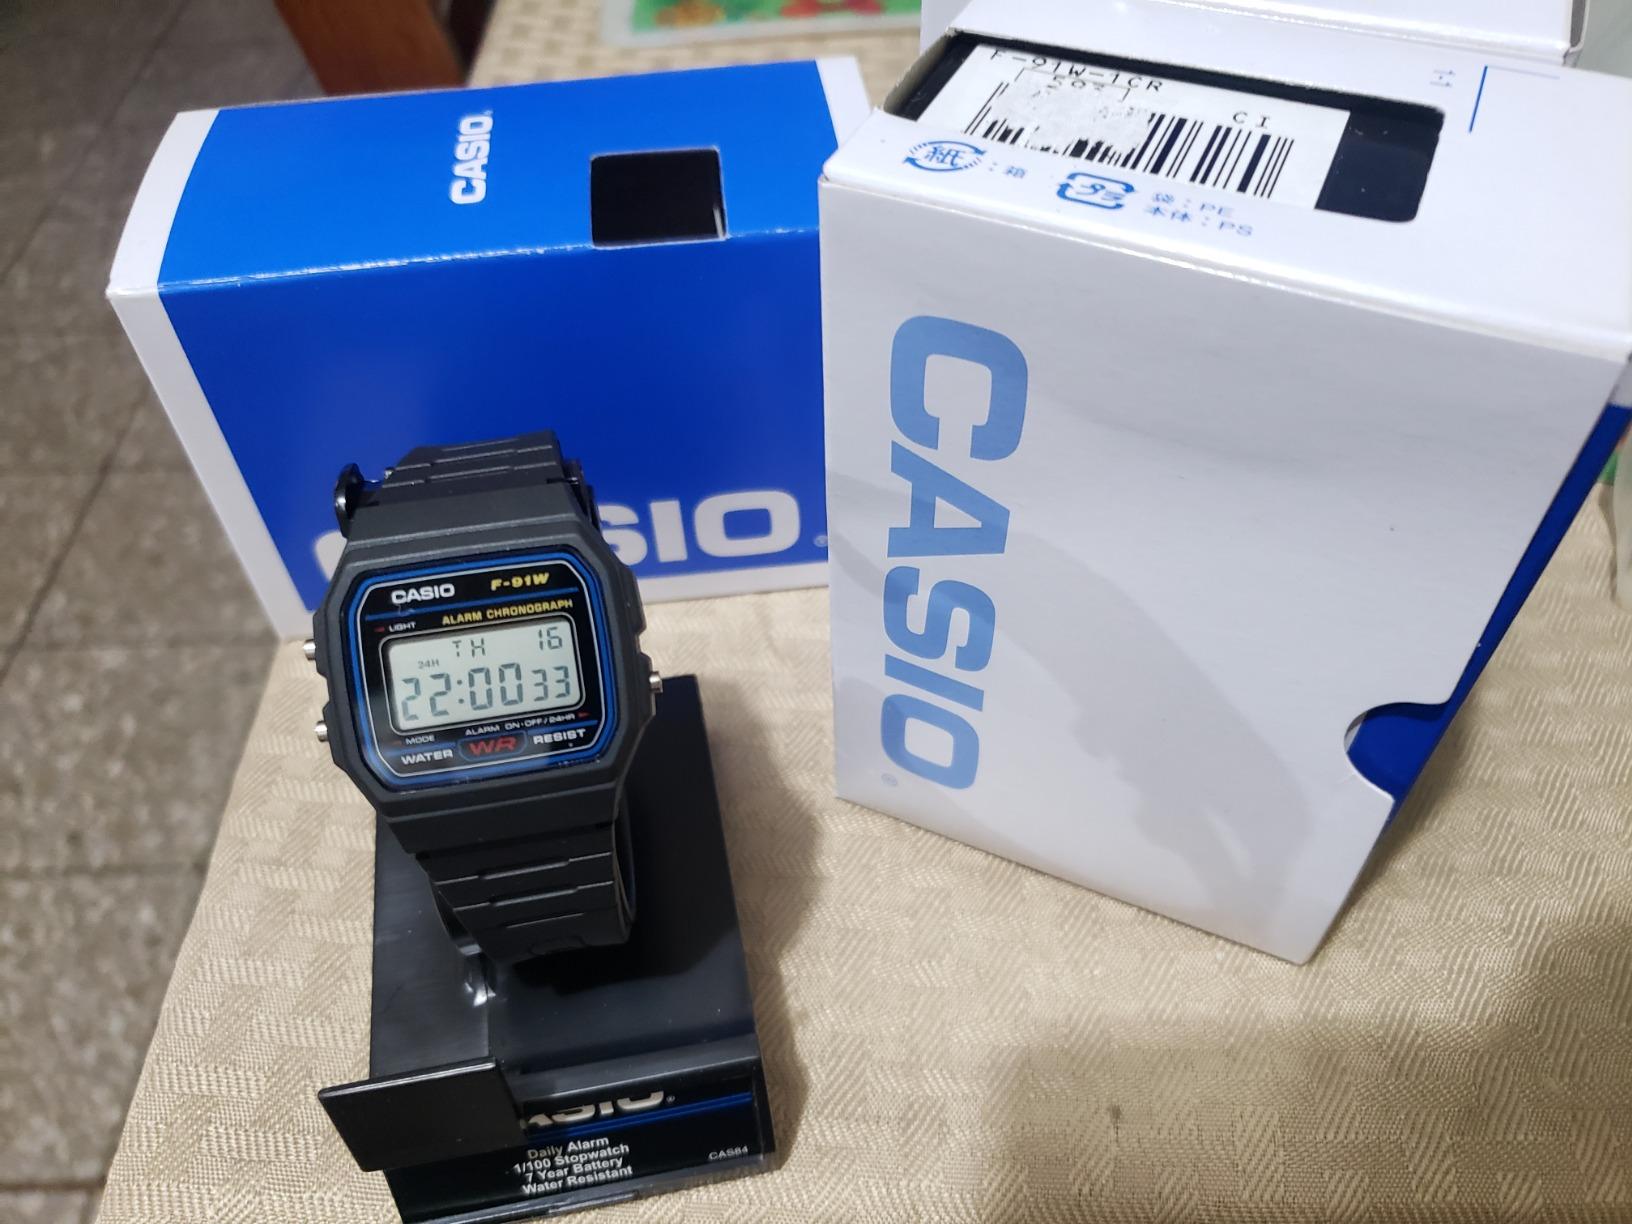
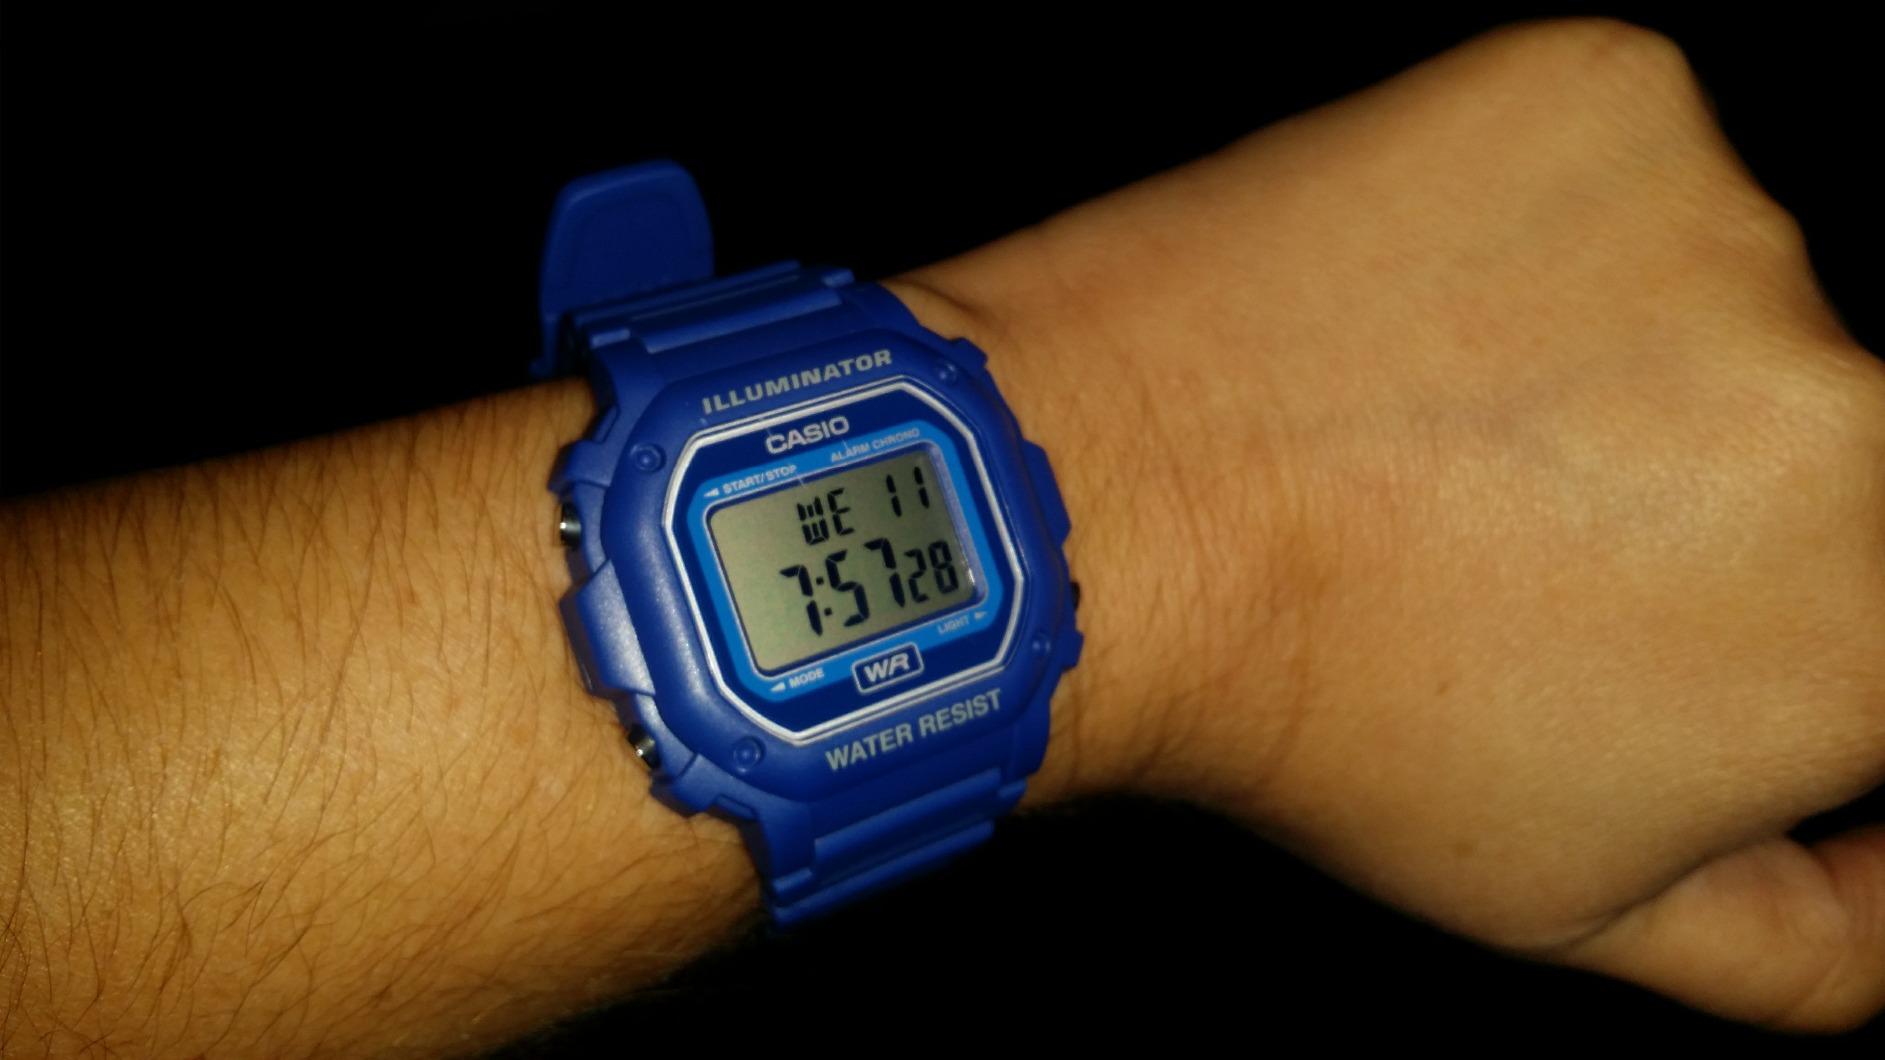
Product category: accessories_watch
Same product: no